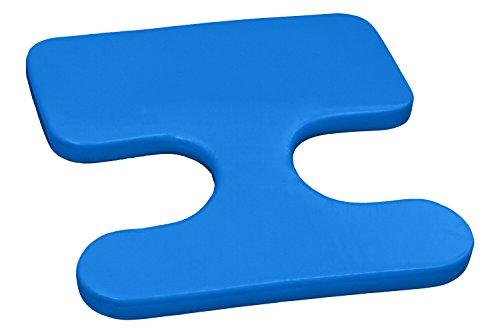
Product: Drift and Escape NT6005-BL - Nor Foam Rubber Flotation Device, Blue
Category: Toys & Games | Sports & Outdoor Play | Pools & Water Toys | Pool Rafts & Inflatable Ride-ons
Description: This flotation device is constructed of cutting-edge NBR that is strong like rubber and soft like foam.
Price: $33.48
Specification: ProductDimensions:20.5x20.1x4.5inches|ItemWeight:11.2ounces|ShippingWeight:11.2ounces(Viewshippingratesandpolicies)|ASIN:B07CDSTKWJ|Itemmodelnumber:NT6005-BL|Manufacturerrecommendedage:3months-8years